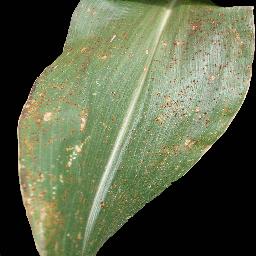
Label: Corn___Common_rust